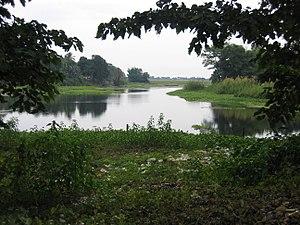
Majuli ou Majoli est une île fluviale située sur le Brahmapoutre dans l’état indien de l’Assam.